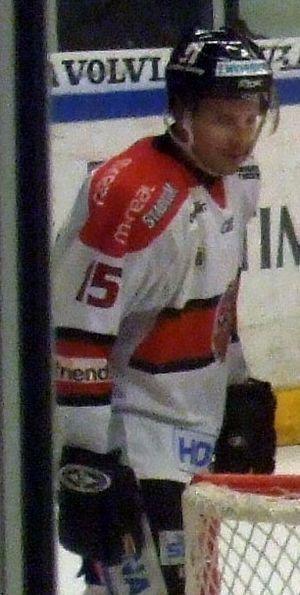
Andreas Salomonsson est un joueur professionnel suédois de hockey sur glace.